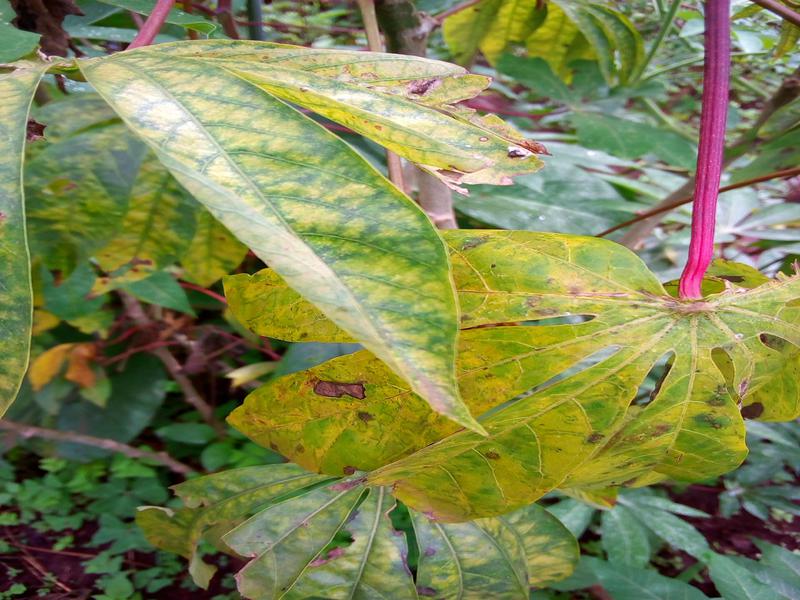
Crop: cassava
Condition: brown_streak_disease